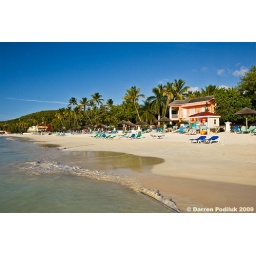
Standing in the ocean looking towards the Eleanor's restaurant. Lots of free chairs on the beach all day long.